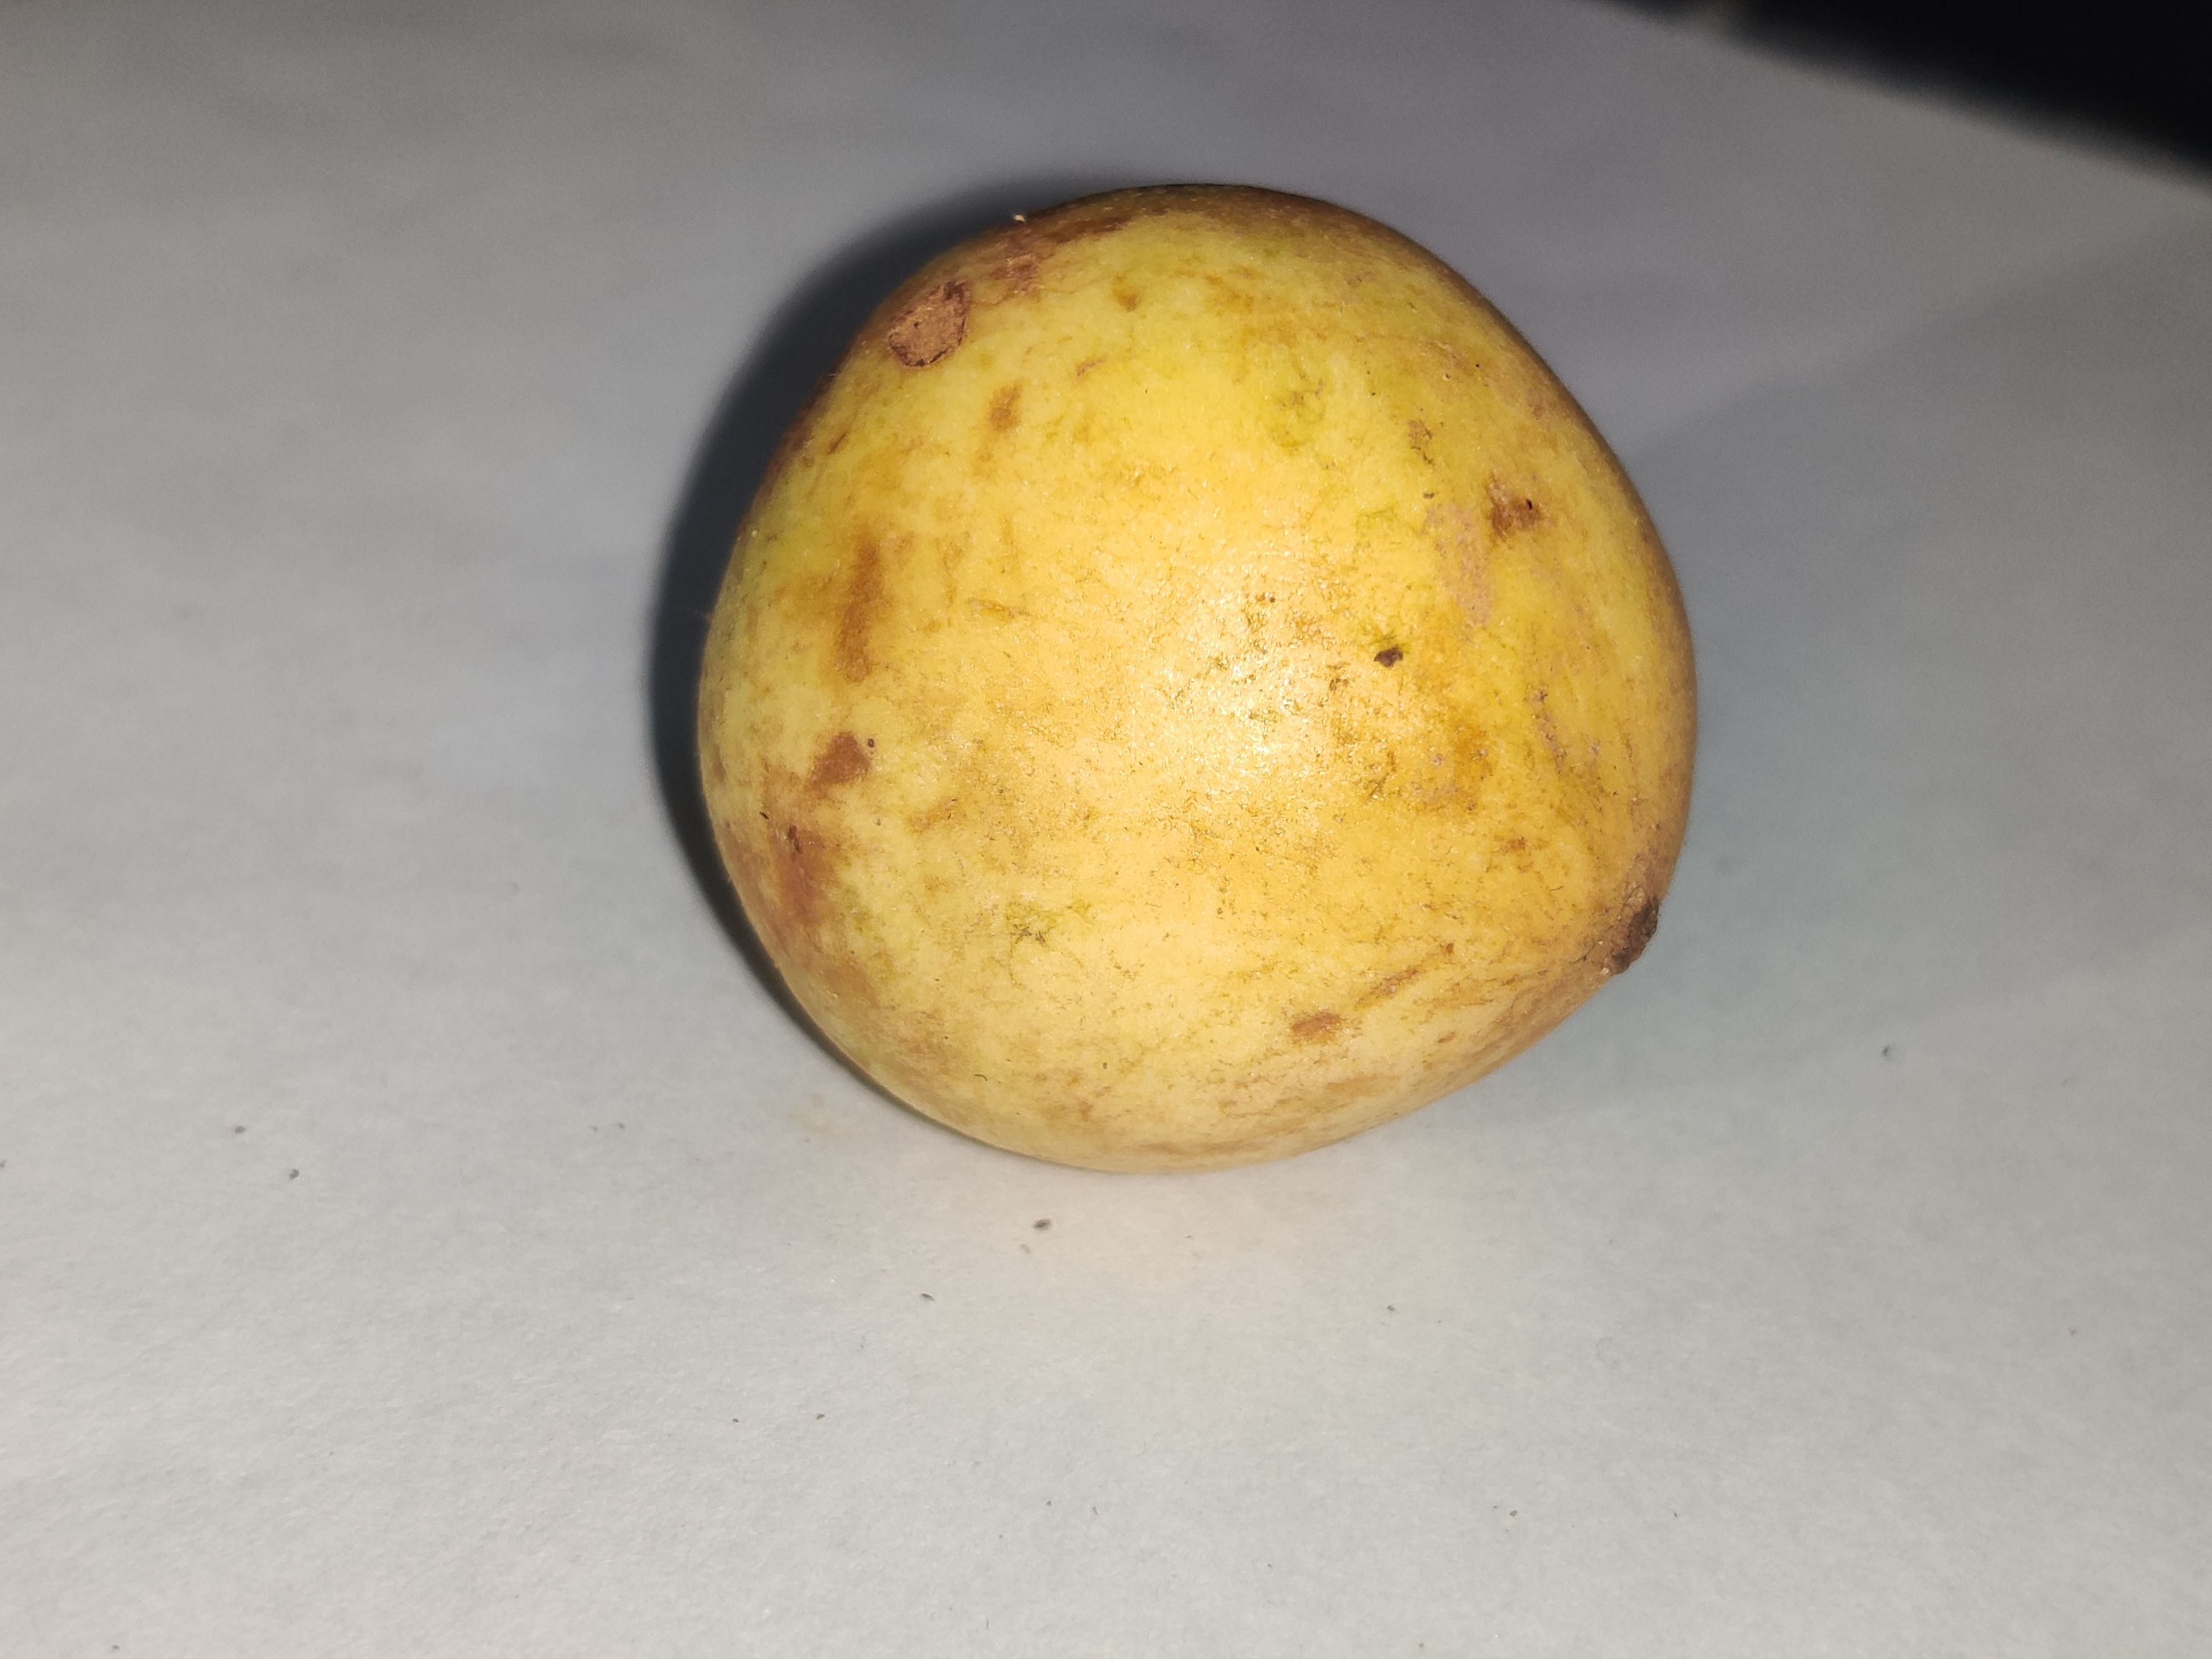
Fruit: burmese-grape
Grade: 1st-grade